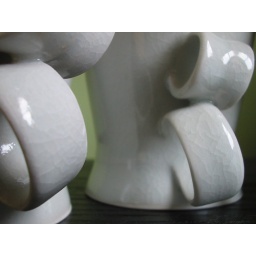
Close-up view of porcelain cups with two handles and a crackly clear glaze, wheel-thrown by Carol Han